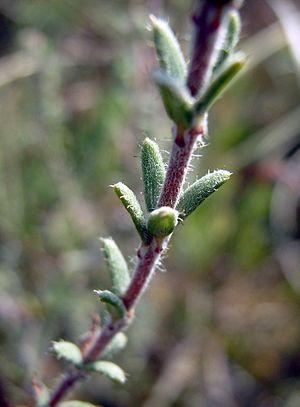
Erica tetralix, la Bruyère des marais, est un sous-arbrisseau de la famille des Éricacées présent en Europe. l'Épithète tetralix fait référence aux feuilles verticillées par quatre sur sa tige. Les traductions littérales de son nom scientifique sont également utilisées en français, à savoir Bruyère tétragone, Bruyère à quatre angles ou encore Bruyère quaternée. Elle est utilisée comme plante ornementale.